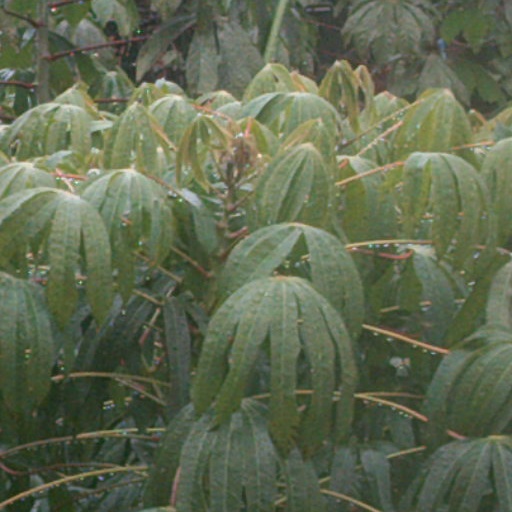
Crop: cassava